Alexandru Talex

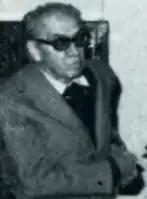
Talex at a Museum of Romanian Literature conference, October 1984

At a time when both Stelescu and Istrati were dead, Talex claimed that the three of them had formed a blood-brotherhood pact. In his encounters with Pop, he reportedly gave a more reserved account, noting that Istrati had viewed Stelescu with suspicion, as a likely agent of the Siguranța secret police, send to spy in on him. During one of their daily encounters, Istrati has asked Talex to move in with him and maintain his personal archive. Talex hesitated long enough for Istrati's tuberculosis to evolve to critical, then terminal, stages. They continued to meet each during the novelist's final months, when Istrati whimsically asked him to run away with him in the woods—as Talex recalls, this was a joke aimed at those who had called Istrati a closeted homosexual. Shortly after his friend's death, Talex took the controversial decision of translating and publishing in "Cruciada" a French-language article that he had recovered from Istrati's papers. This was later featured in anthologies as Istrati's twelfth "Cruciada" contribution—seen by literary historian Mircea Iorgulescu as a purposeful misdirection of the public by Talex.